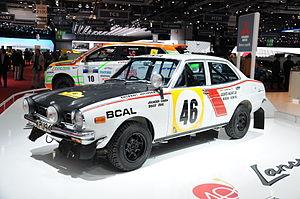
Salon international de l'automobile de Genève 2014
Le Rallye Safari 1975, disputé du 27 au 31 mars 1975, est la vingt-quatrième manche du championnat du monde des rallyes courue depuis 1973, et la troisième manche du championnat du monde des rallyes 1975.
Le Rallye Safari 1977, disputé du 7 au 11 avril 1977, est la quarante-cinquième manche du championnat du monde des rallyes courue depuis 1973, et la quatrième manche du championnat du monde des rallyes 1977. C'est également la cinquième des vingt épreuves de la Coupe FIA 1977 des pilotes de rallye, nouvellement créée.